Jordi Lafebre

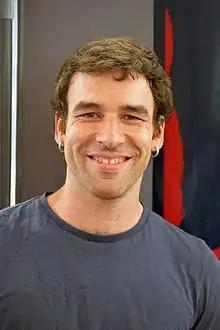
Jordi Lafebre, in 2014

Jordi Lafebre (born 1979) is a Spanish illustrator and comic book artist and writer active in the Franco-Belgian market.